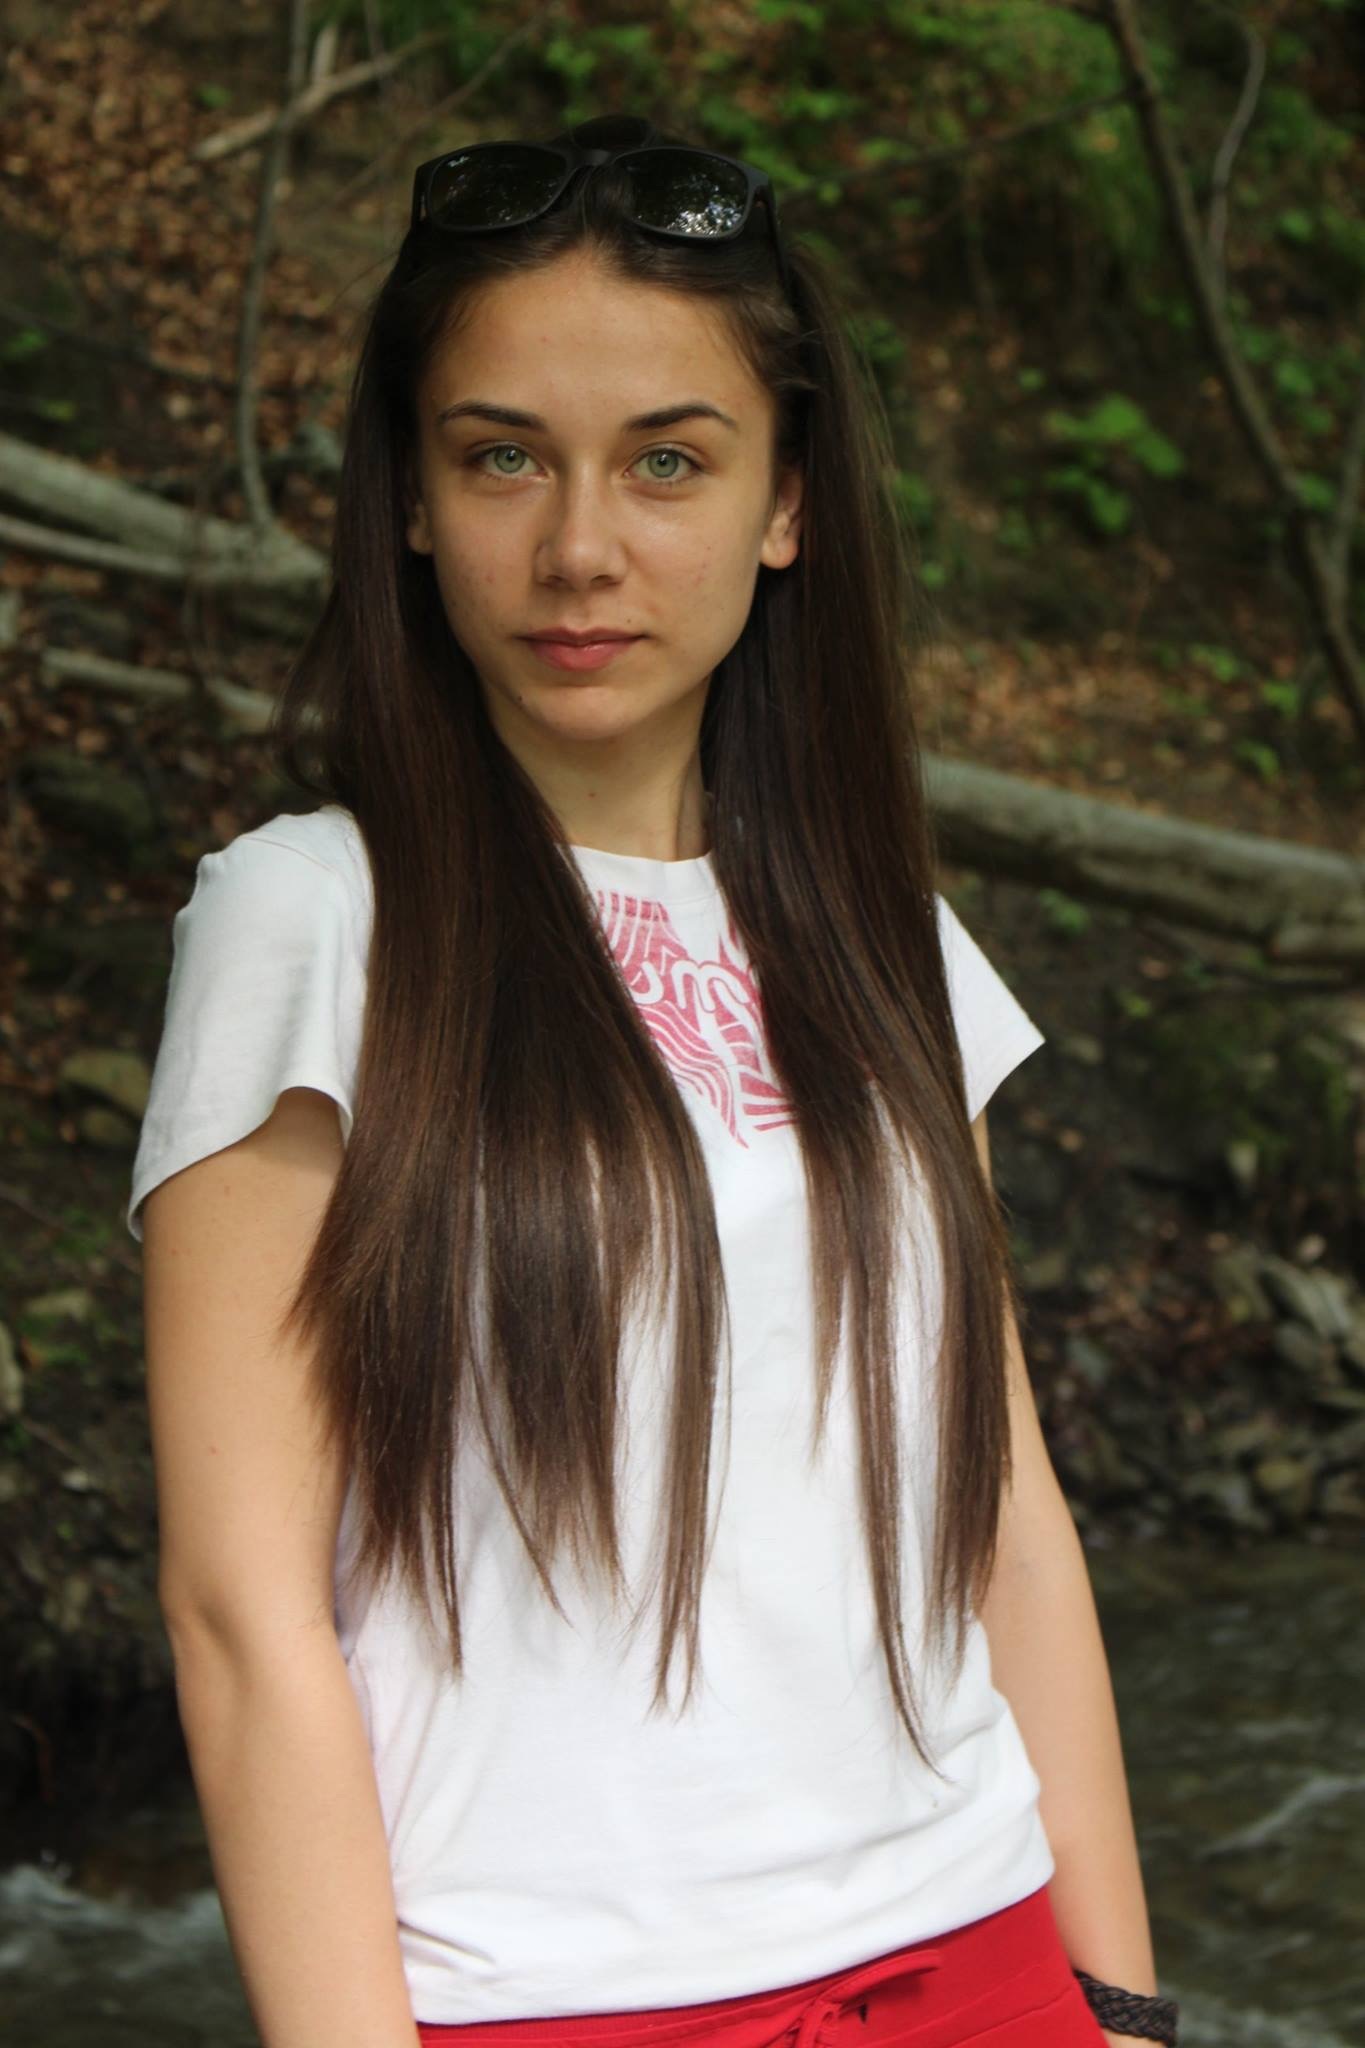
person, girl, woman, hair, photography, trunk, leg, portrait, model, red, child, fashion, lady, hairstyle, smile, swimwear, long hair, human body, black hair, dress, glasses, thigh, photograph, skin, beauty, abdomen, photo shoot, brown hair, portrait photography, art model, supermodel